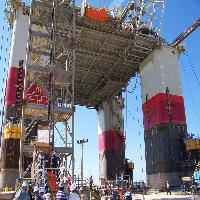
Weather: sun or clear